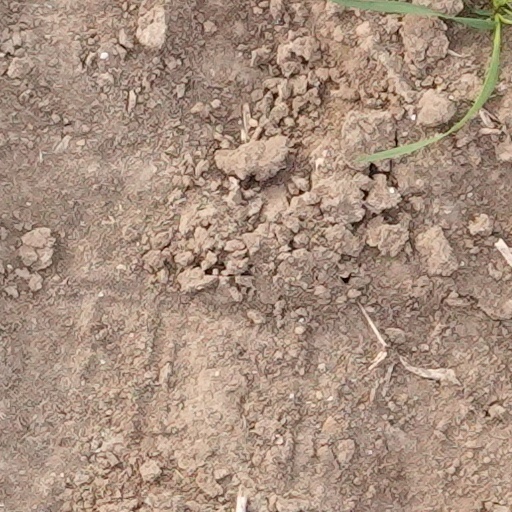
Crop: wheat